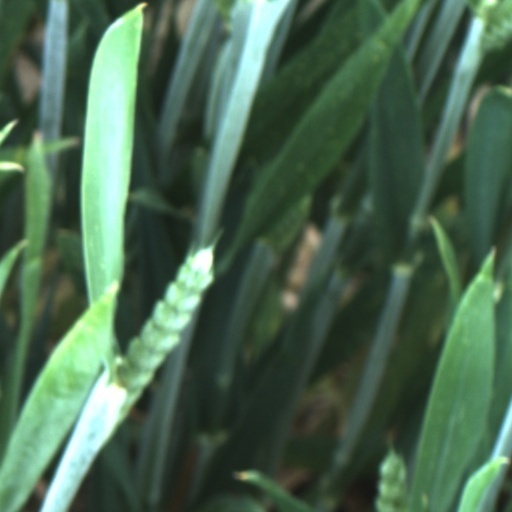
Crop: wheat